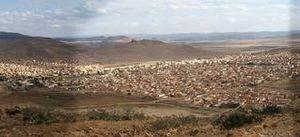
Vue de la ville de M'rirt, dans le moyen-atlas.